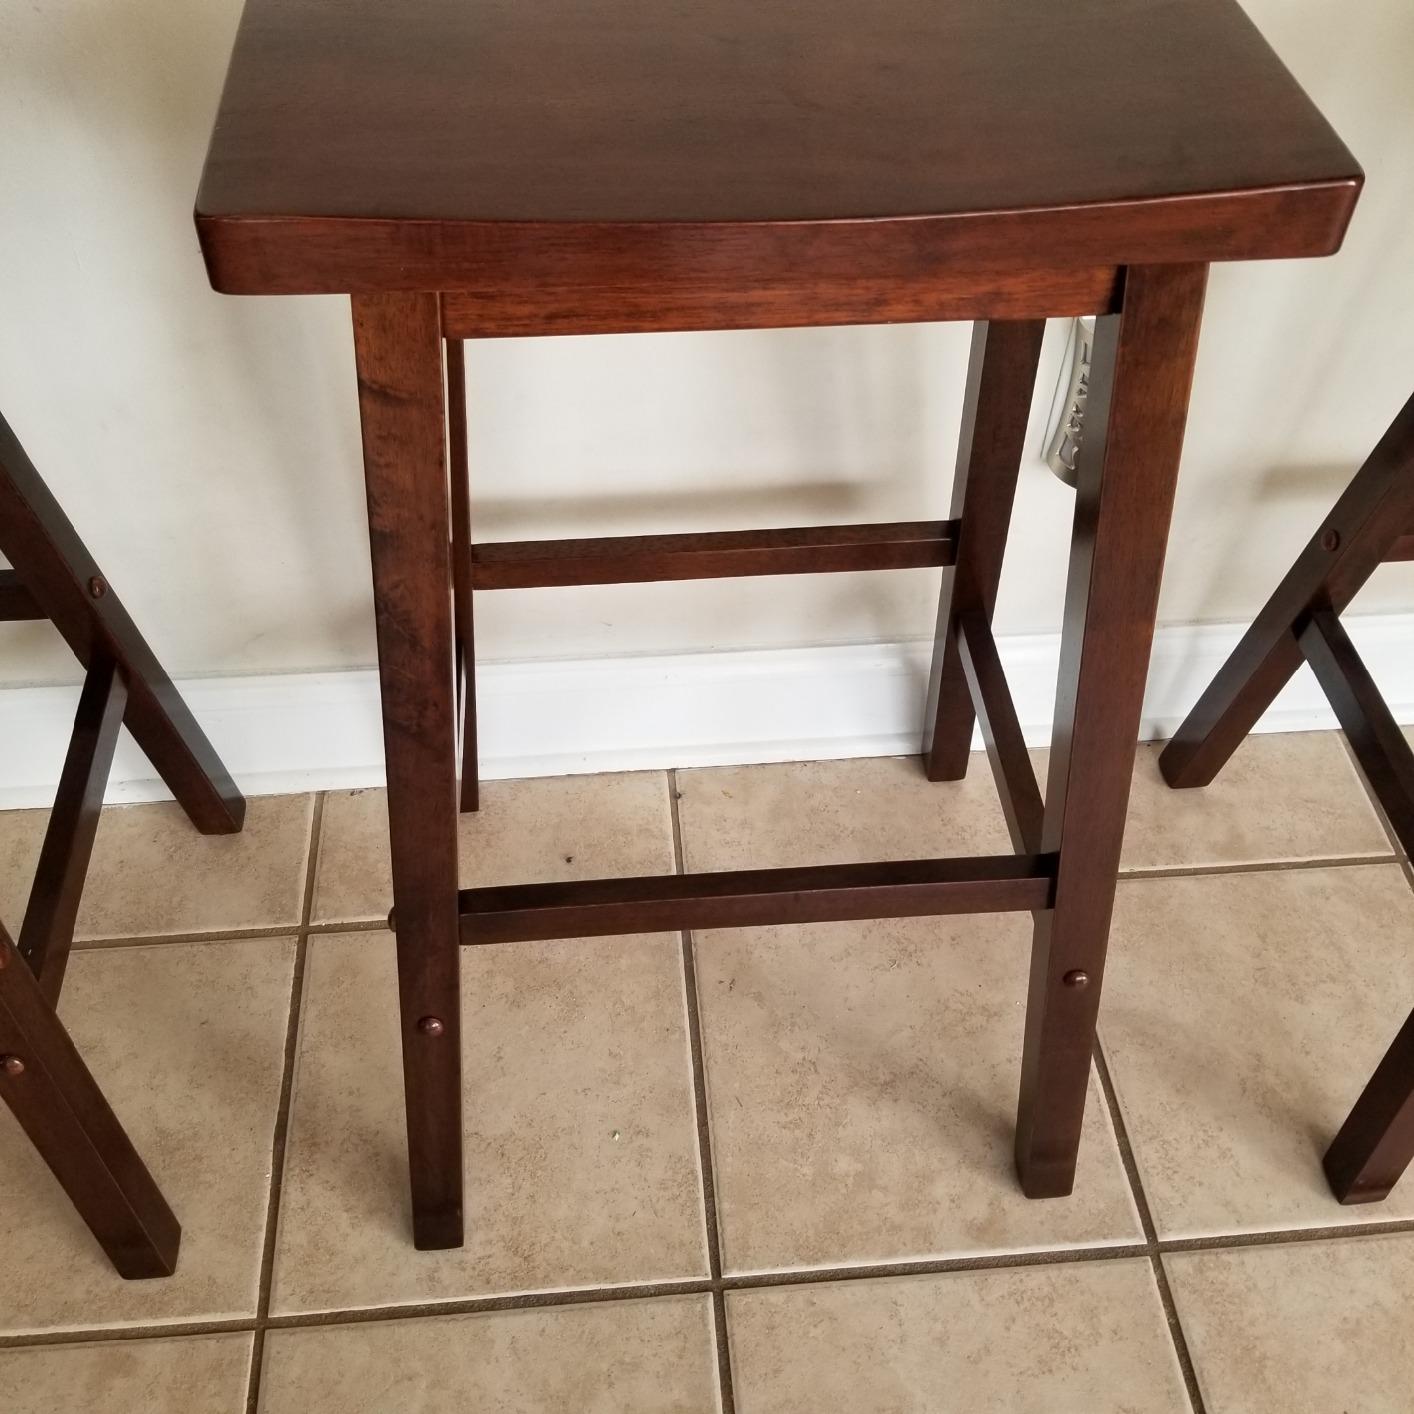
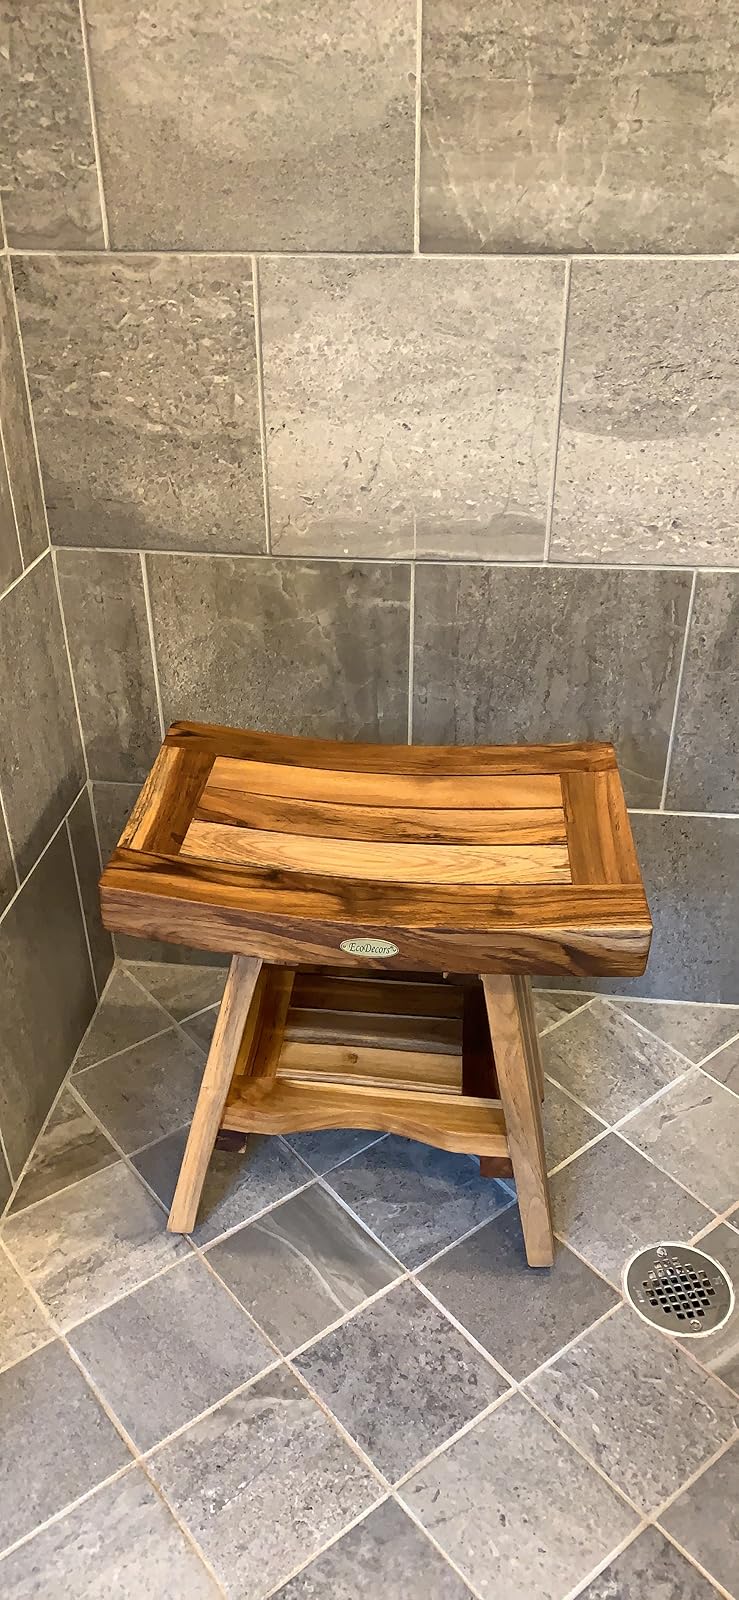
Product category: stool
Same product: no